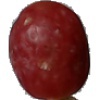
Label: Grape Pink 1